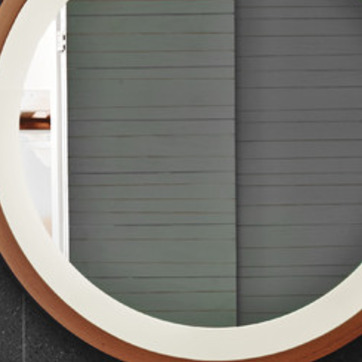
Material: mirror